Sparkling wine

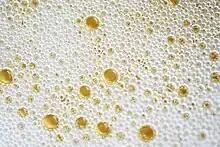
As the bubbles rise to the surface of the glass, they form a frothy "mousse".

According to the wine academic Graham Harding, the average bottle of champagne contains enough carbon dioxide to potentially produce 49 million bubbles. Wine expert Tom Stevenson puts the number at 250 million. The bubbles initially form at 20 micrometers in diameter and expand as they gain buoyancy and rise to the surface. When they reach the surface they are approximately 1 millimeter in size. It is speculated that the bubbles in sparkling wine may speed up alcohol intoxication by helping the alcohol to reach the bloodstream faster. A study conducted at the University of Surrey in the United Kingdom gave subjects equal amounts of flat and sparkling champagne which contained the same levels of alcohol. After 5 minutes following consumption, the group that had the sparkling wine had 54 milligrams of alcohol in their blood while the group that had the same sparkling wine, only flat, had 39 milligrams.